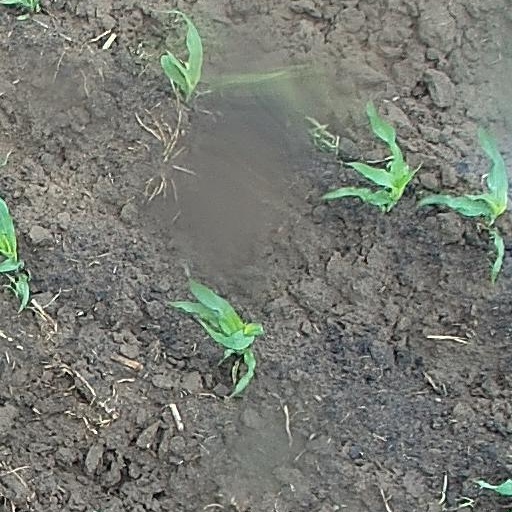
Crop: maize; corn